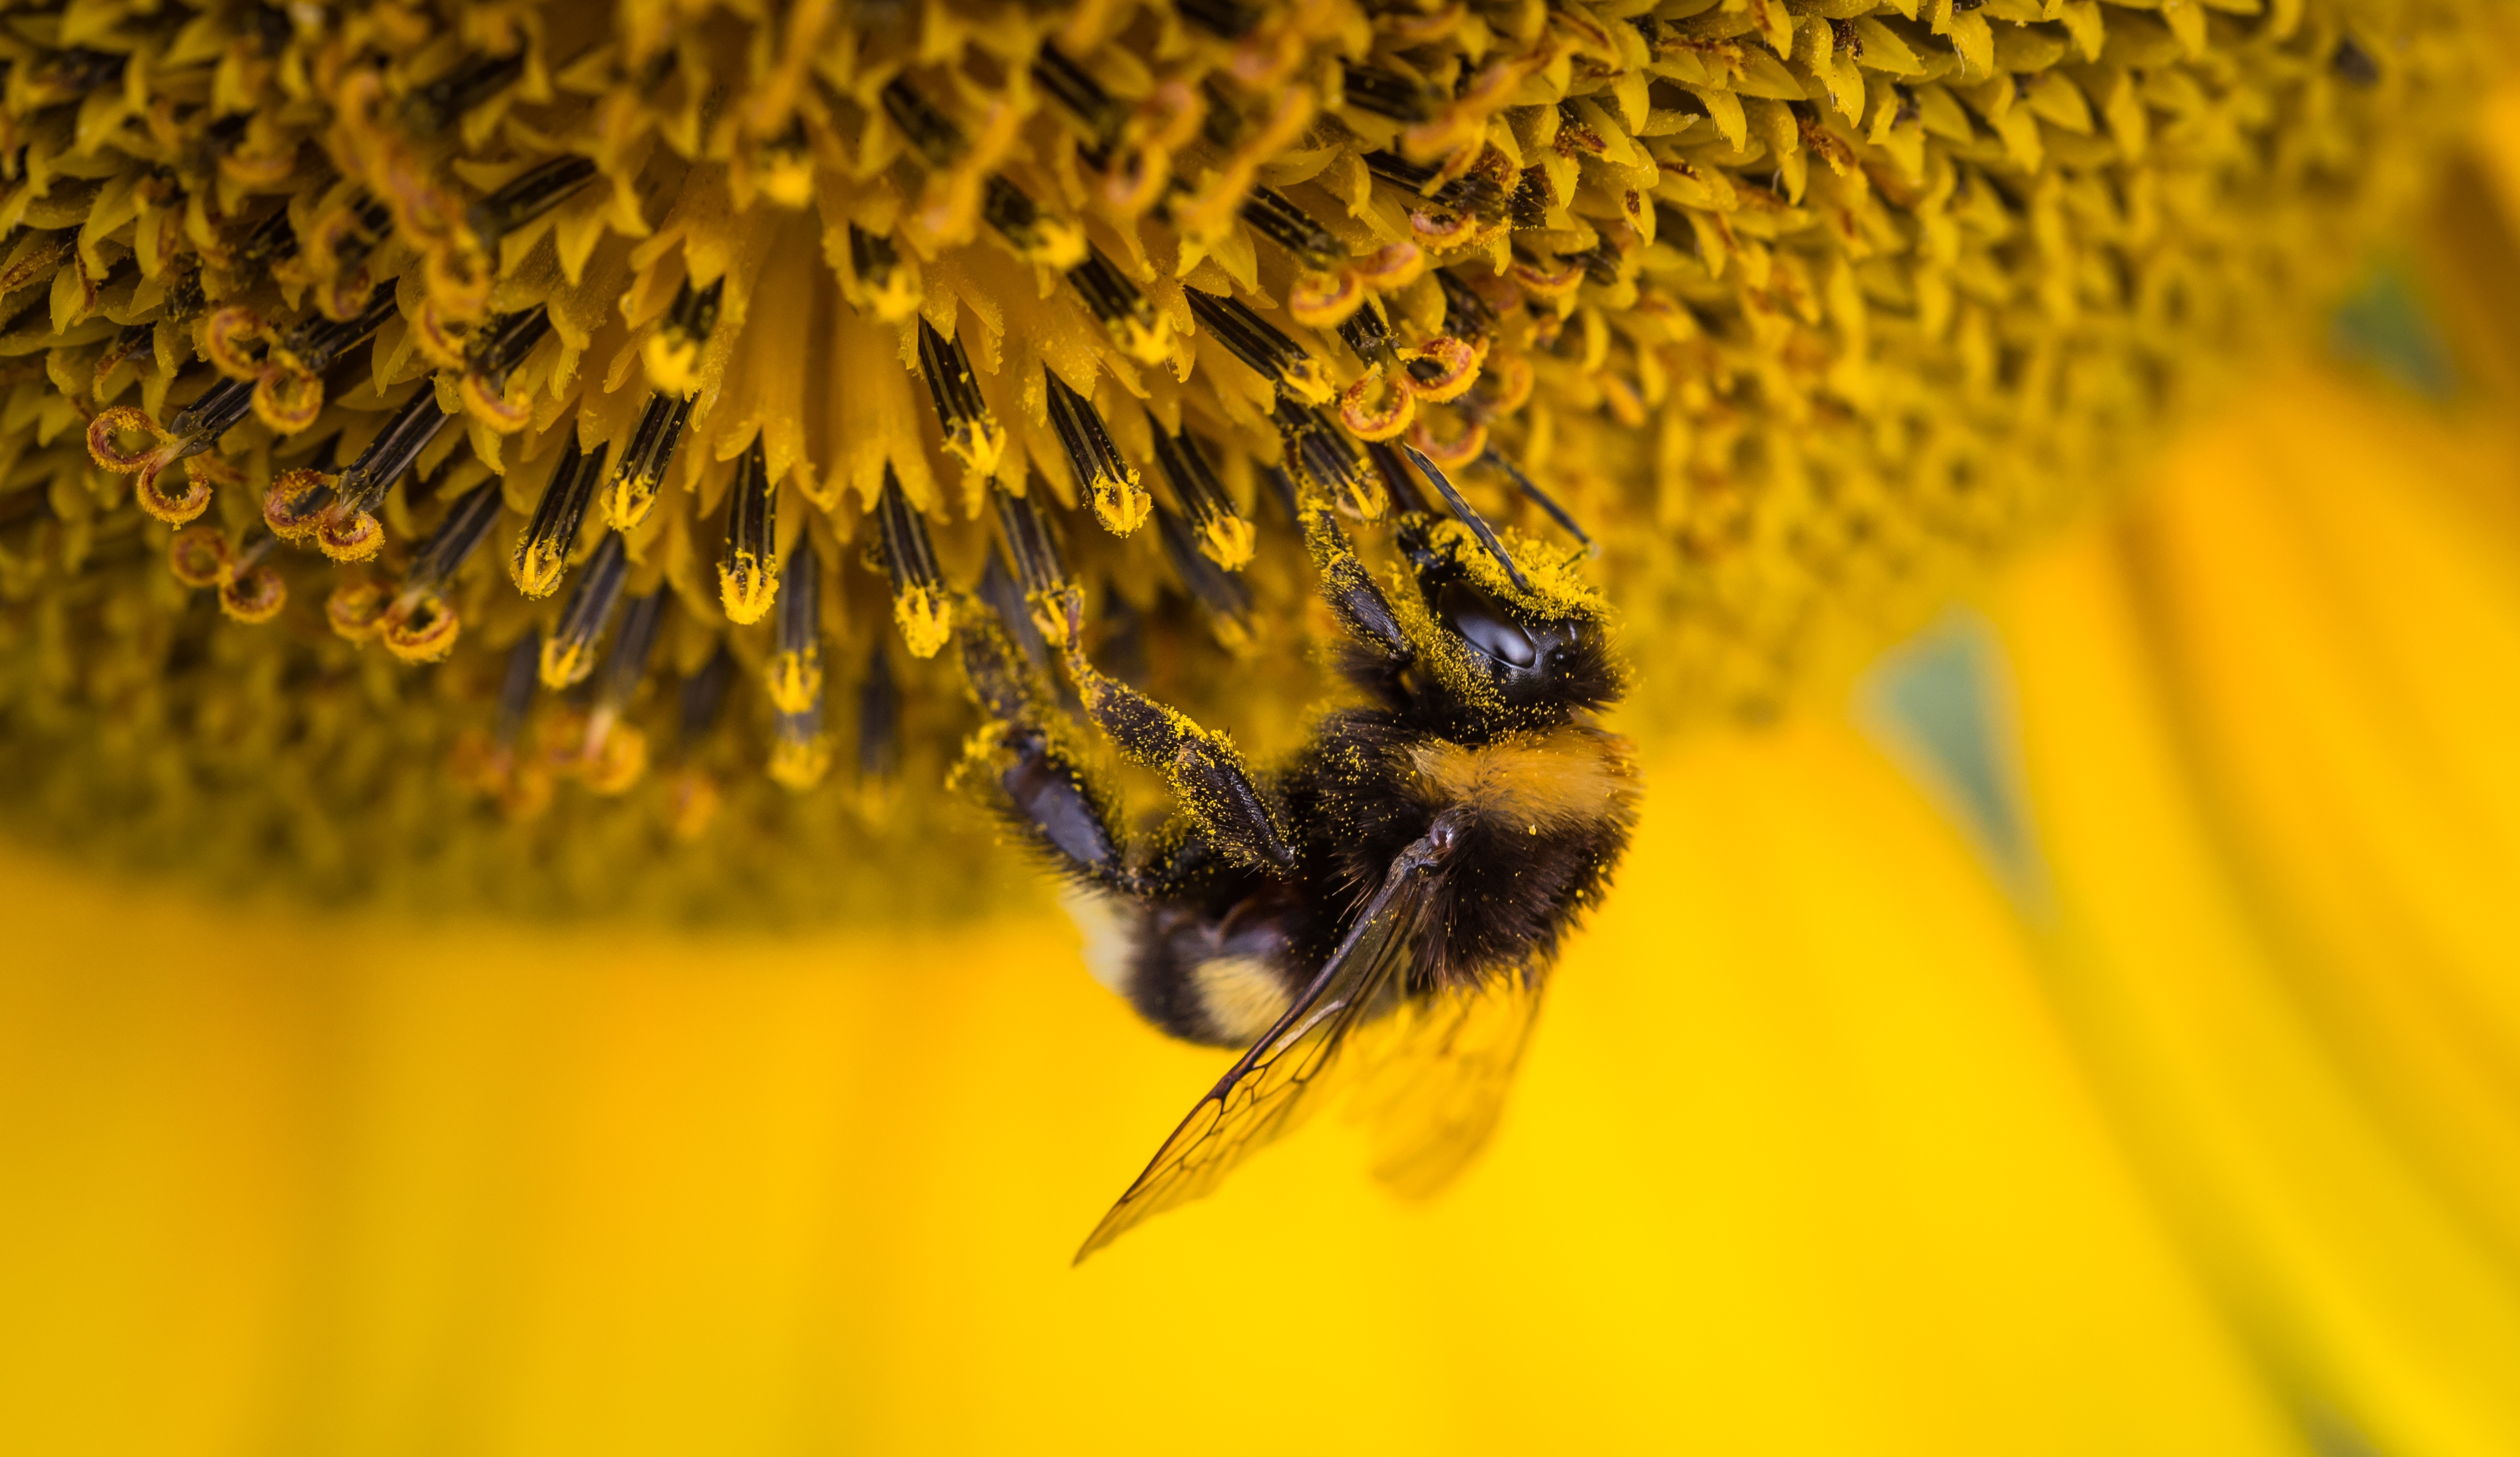
nature, plant, photography, leaf, flower, pollen, insect, macro, botany, yellow, flora, fauna, sunflower, invertebrate, close up, bee, nectar, macro photography, flowering plant, honey bee, daisy family, plant stem, land plant, membrane winged insect